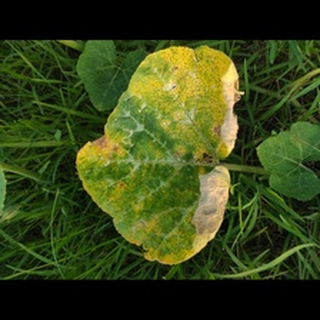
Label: pumpkin_downy_mildew